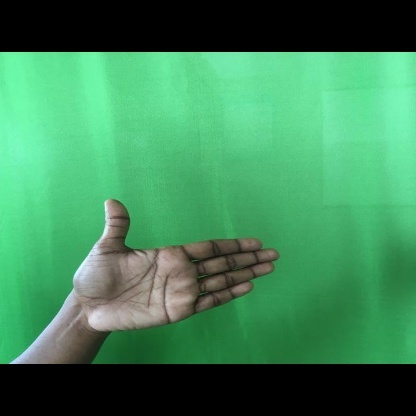
Mudra: Ardhachandran